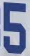
Number: 5